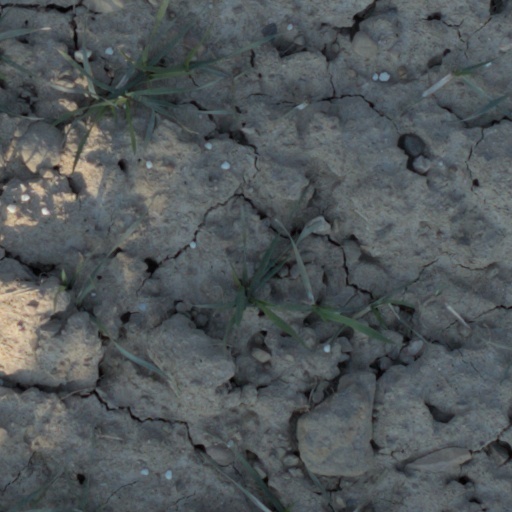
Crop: wheat